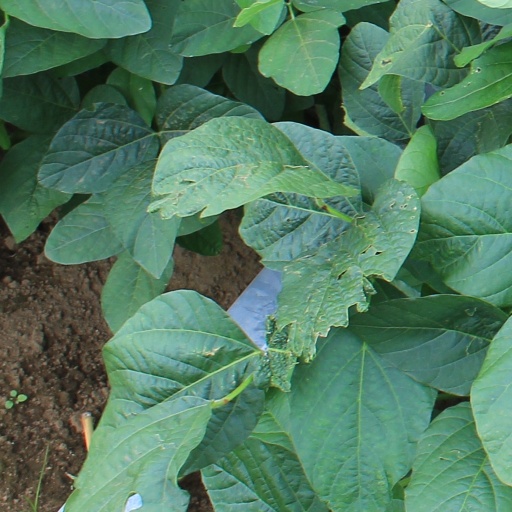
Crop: soybean